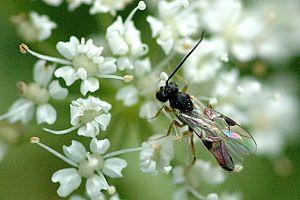
Cette page a pour objet de présenter un arbre phylogénétique des Hymenoptera, c'est-à-dire un cladogramme mettant en lumière les relations de parenté existant entre leurs différents groupes, telles que les dernières analyses reconnues les proposent. Ce n'est qu'une possibilité, et les principaux débats qui subsistent au sein de la communauté scientifique sont brièvement présentés ci-dessous, avant la bibliographie.